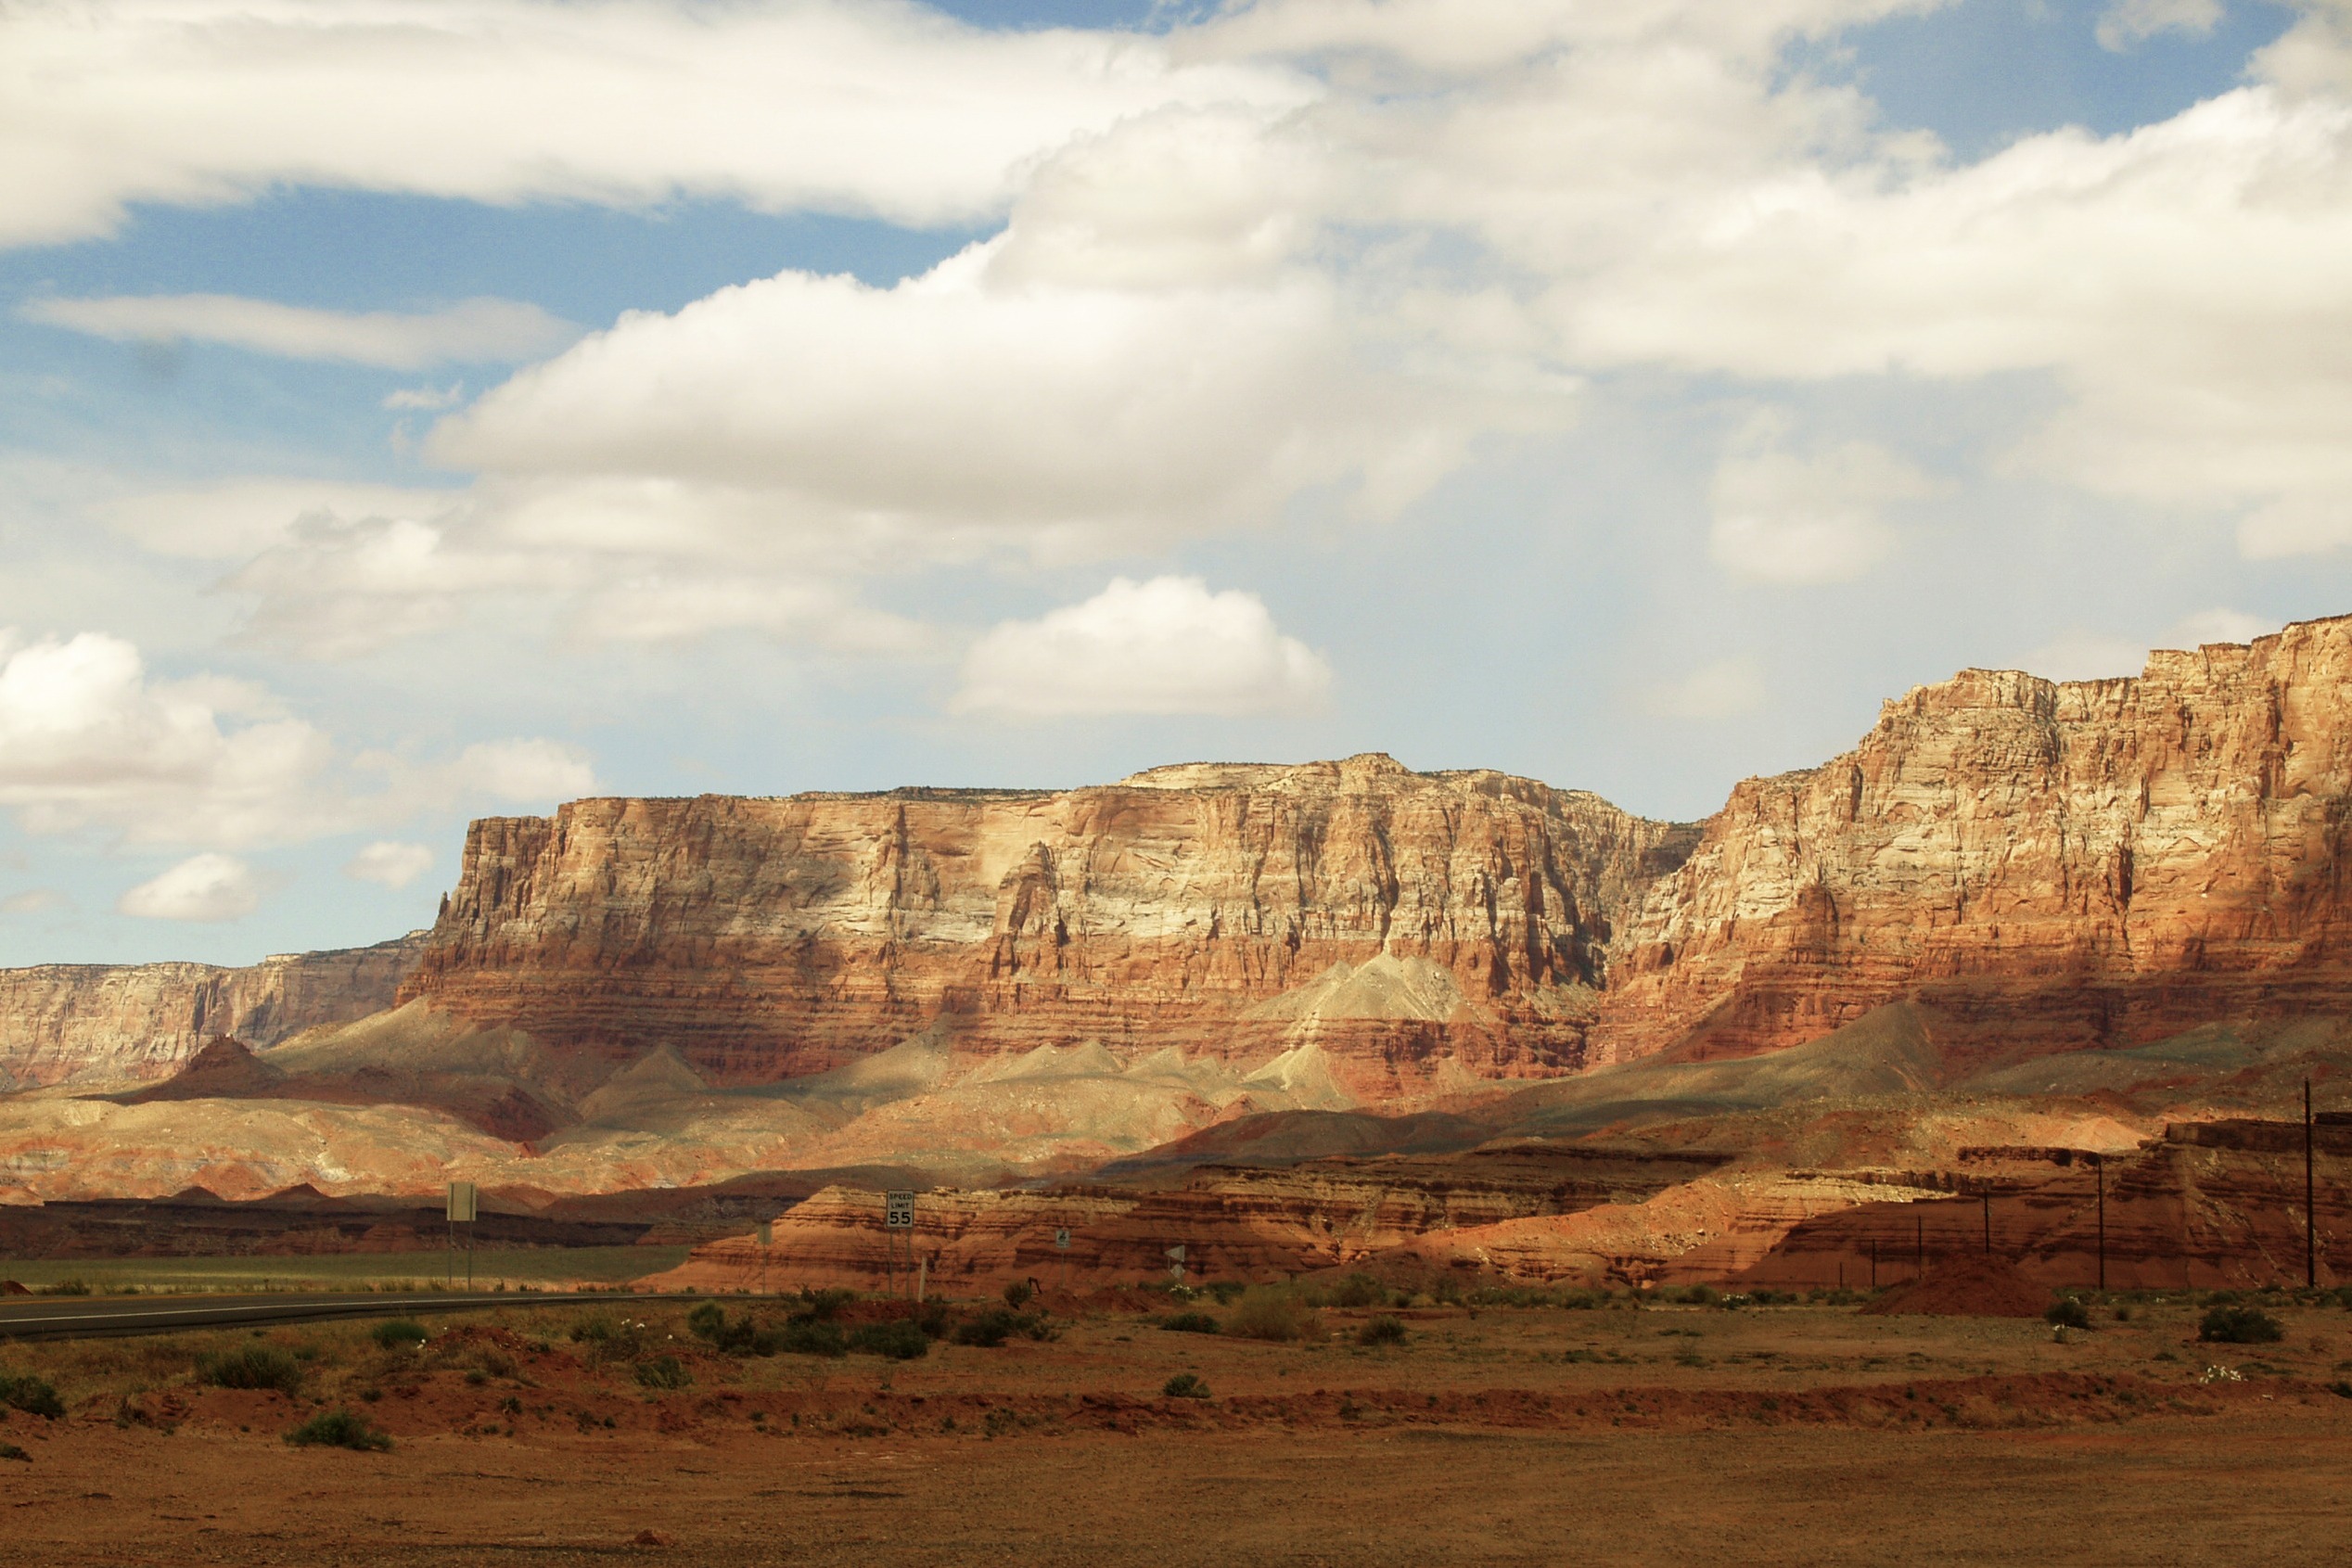
landscape, nature, rock, wilderness, mountain, valley, formation, cliff, red, scenery, usa, canyon, terrain, national park, arizona, rocks, geology, badlands, plateau, wadi, butte, landform, natural environment, geographical feature